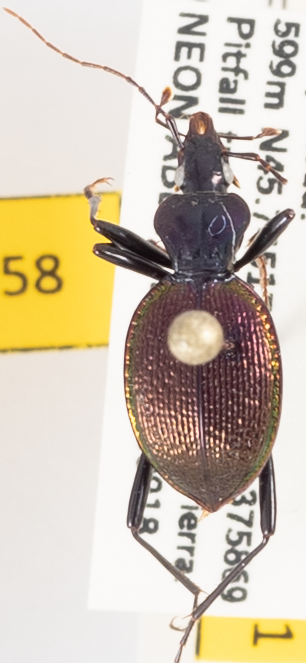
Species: Scaphinotus marginatus
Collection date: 2018-09-18
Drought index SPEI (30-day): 0.42
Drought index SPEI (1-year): -0.436
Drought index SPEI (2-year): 0.71